Puskesmas

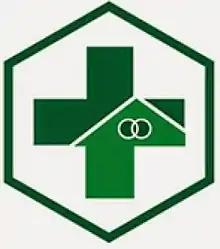
Puskesmas logo, introduced in 2014

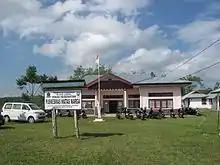
Puskesmas Watas Warga Curup Selatan, Rejang Lebong, Bengkulu.

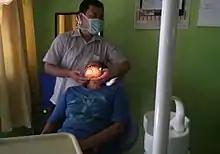
Dentistry service in Puskesmas Susunan Baru, Bandar Lampung, Lampung

The ', abbreviated as ', are government-mandated community health clinics located across Indonesia. They are overseen by the Indonesian Ministry of Health and provide healthcare for the population on sub-district level. The concept was designed by Johannes Leimena, the third Indonesian Minister of Health, and was realized by G. A. Siwabessy in New Order era. Community and preventive health programs formed another component of Indonesia's health system. There are 10,180 Puskesmas facilities around the country according to the Ministry of Health report in 2023; all are regarded as "first-level health facilities" by the national healthcare provider BPJS Kesehatan.